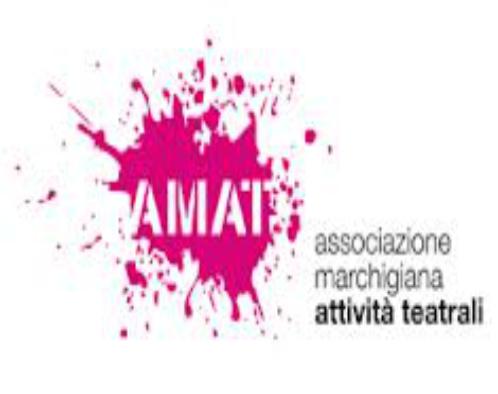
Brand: AMAT
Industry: Others